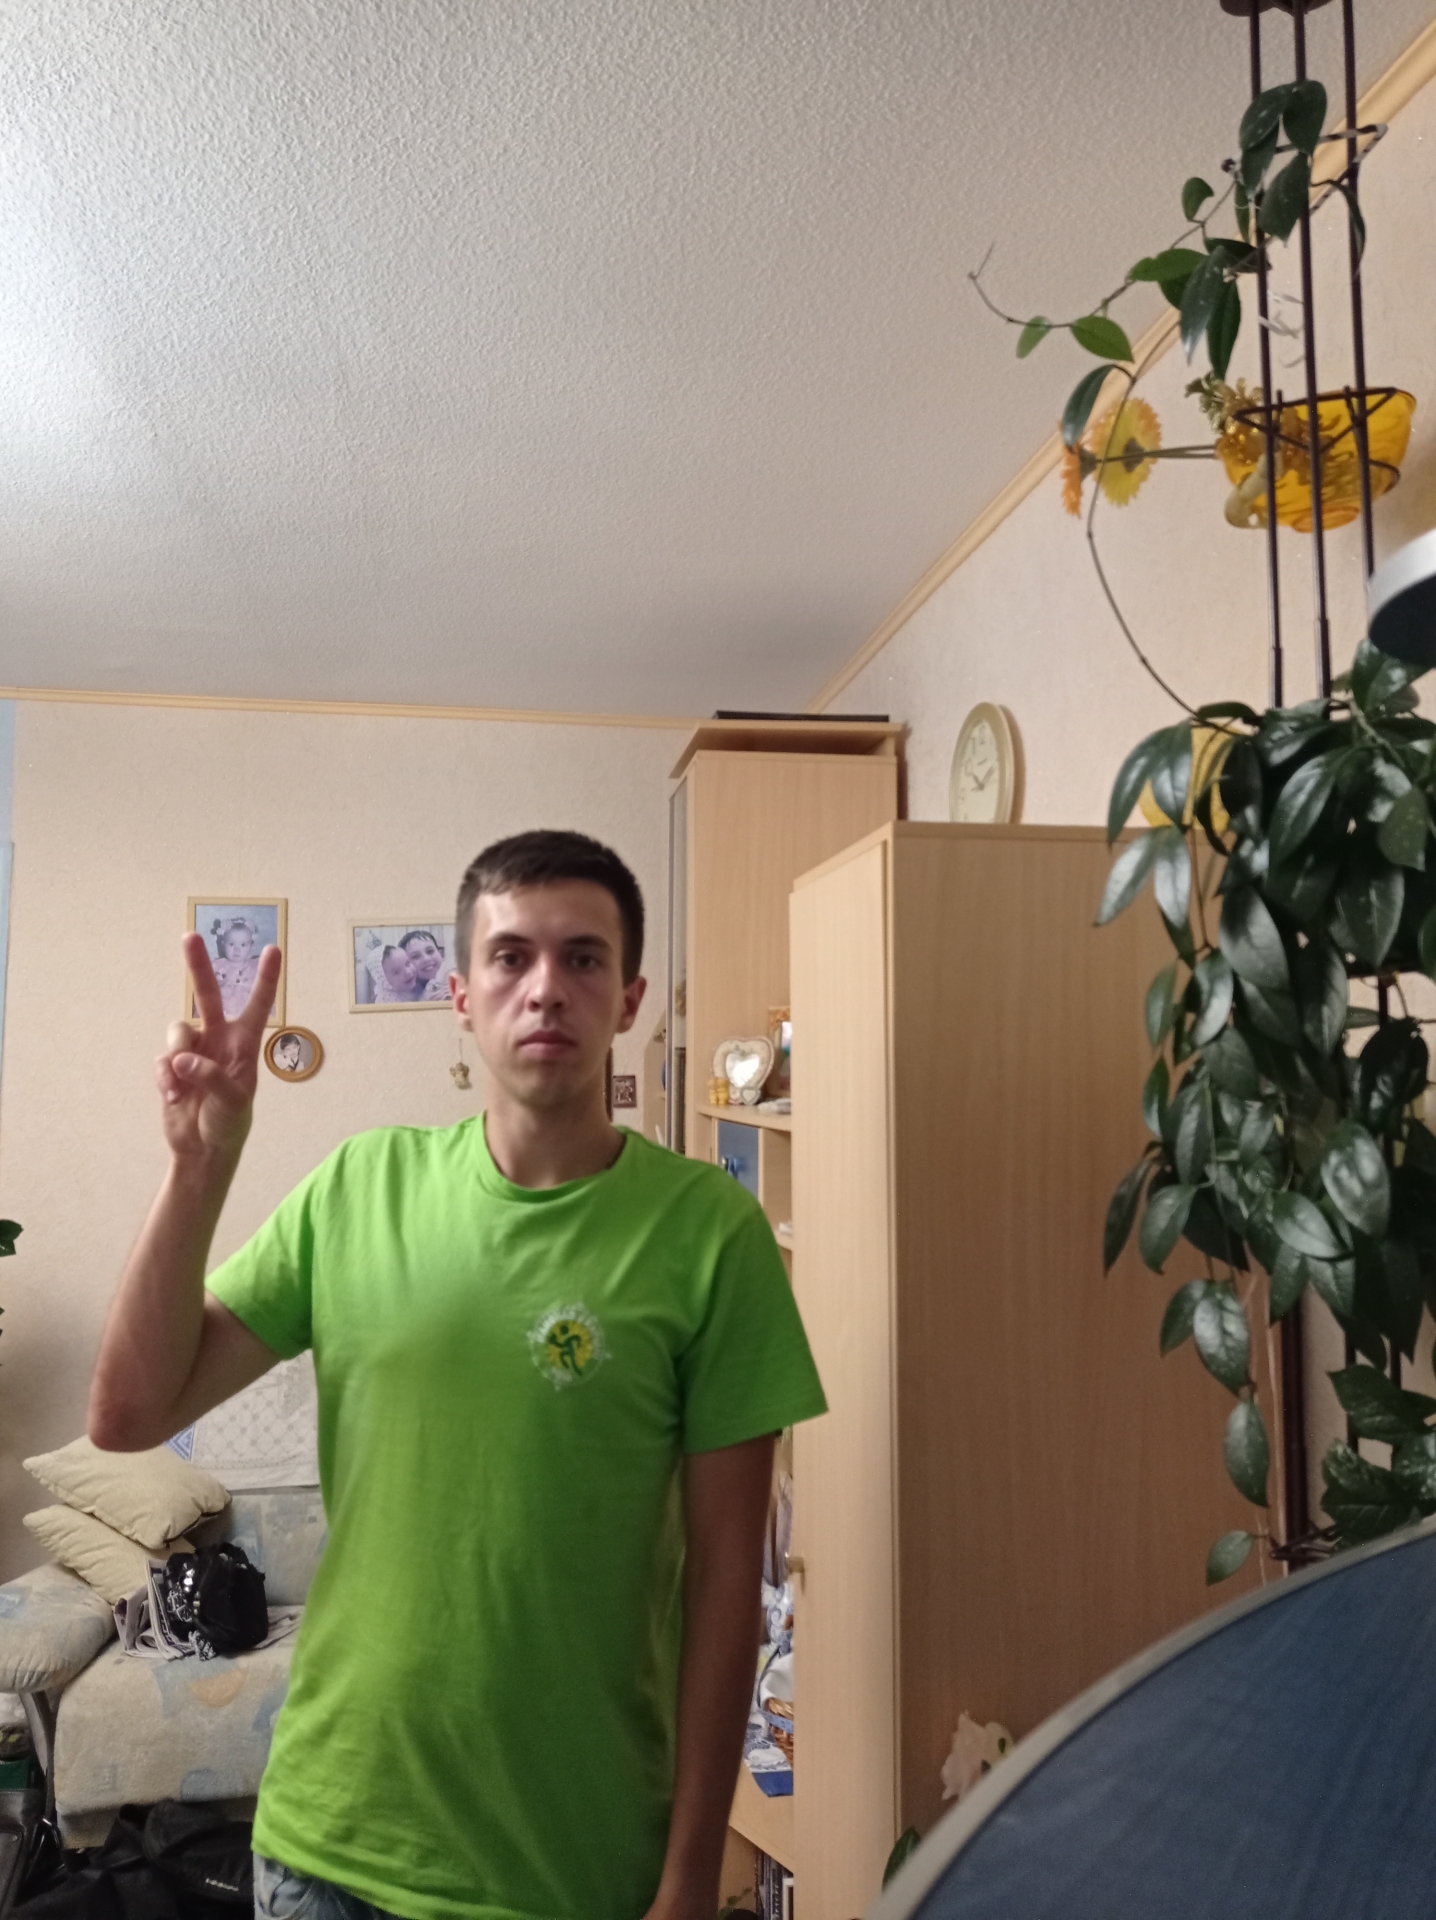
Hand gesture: peace